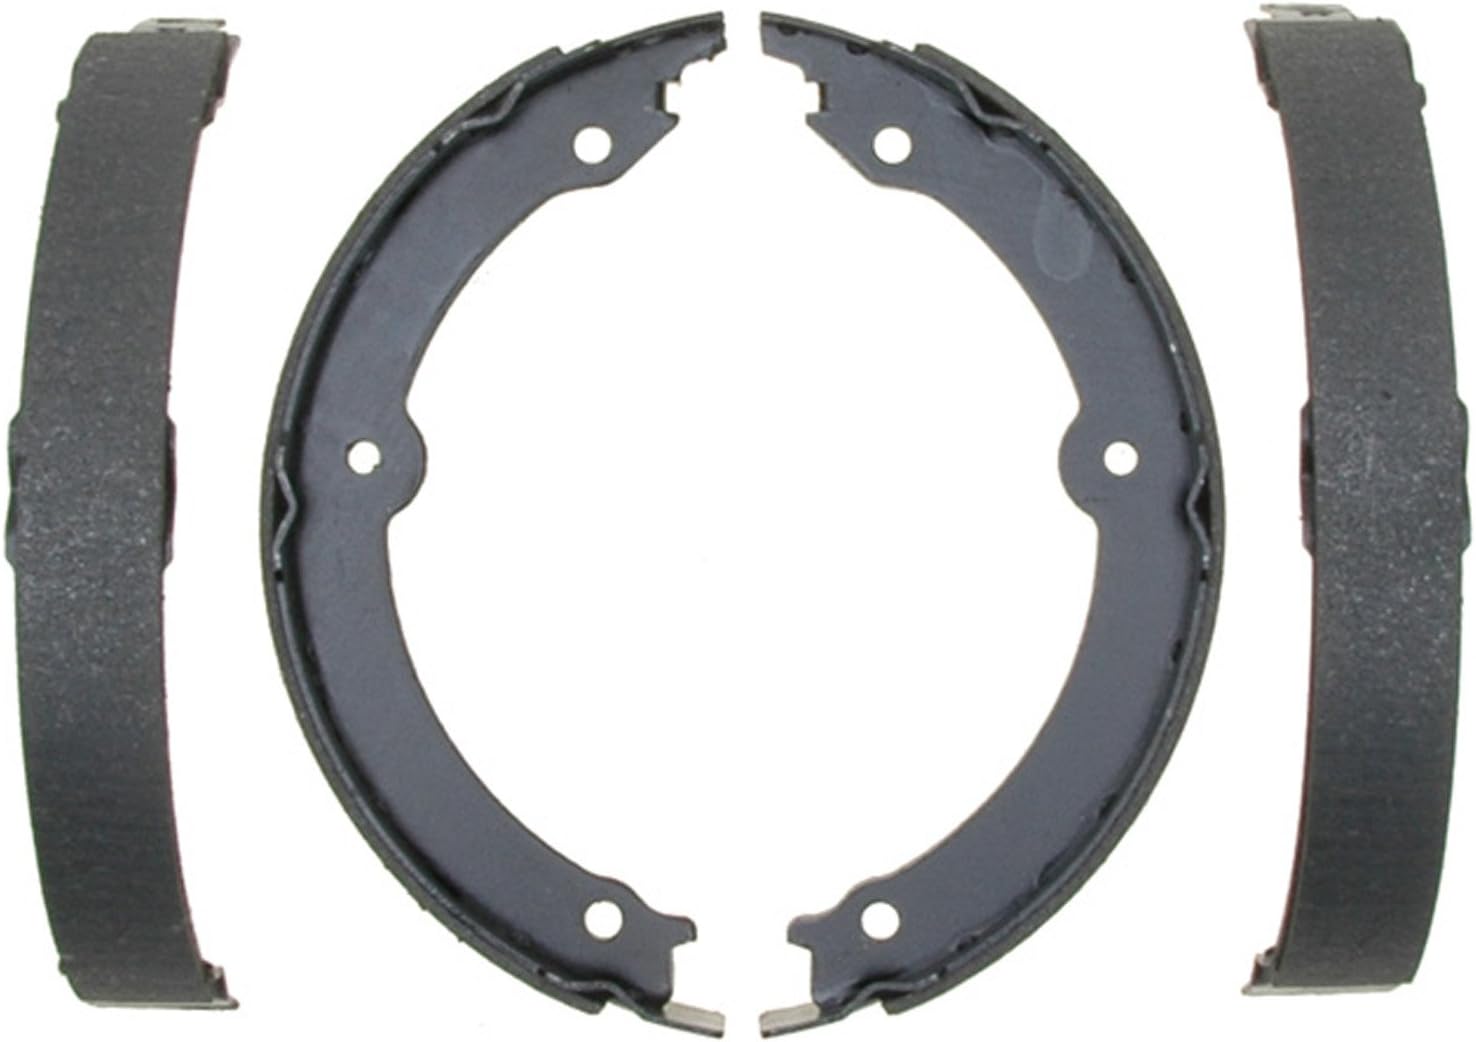
ACDelco Advantage 14943B Rear Parking Brake Shoe
Category: Automotive
ACDelco Parking Brake Shoes are high-quality replacements for worn factory shoes. These bonded brakes deliver strong braking power while reducing noise and vibration. The chamfer angle and vane configuration follow the OE design. Also no machining is required. ACDelco Advantage Parking Brake Shoes are ready to be installed right out of the box. Warning:  Automobile parts, accessories and ancillary chemicals contain chemicals known to the state of California to cause cancer, birth defects and other reproductive harm. Wash hands after using.
Features: Basic shims, slots, and chamfers help to diminish noise, vibration, and braking harshness | Quality validated for proper metallurgy and correct brake plate thickness | Non-directional brake surface finish for consistent braking | Available in riveted and bonded for various vehicle applications